Alloise

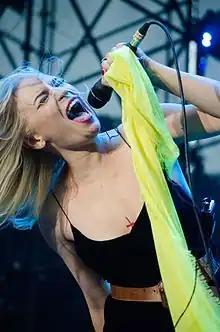
Alloise at 2016 Atlas Festival

Born in Poltava, Alloise started her career as a member of the musical groups Tomato Jaws and Gorchitza, before launching her solo career in 2012, winning the same year the MTV Europe Music Award for Best Ukrainian Act. The following year she released her first studio album "Bygone", earned her first nominations at , the country's top music award, for revelation of the year and for best duet ("Who's the Fool").